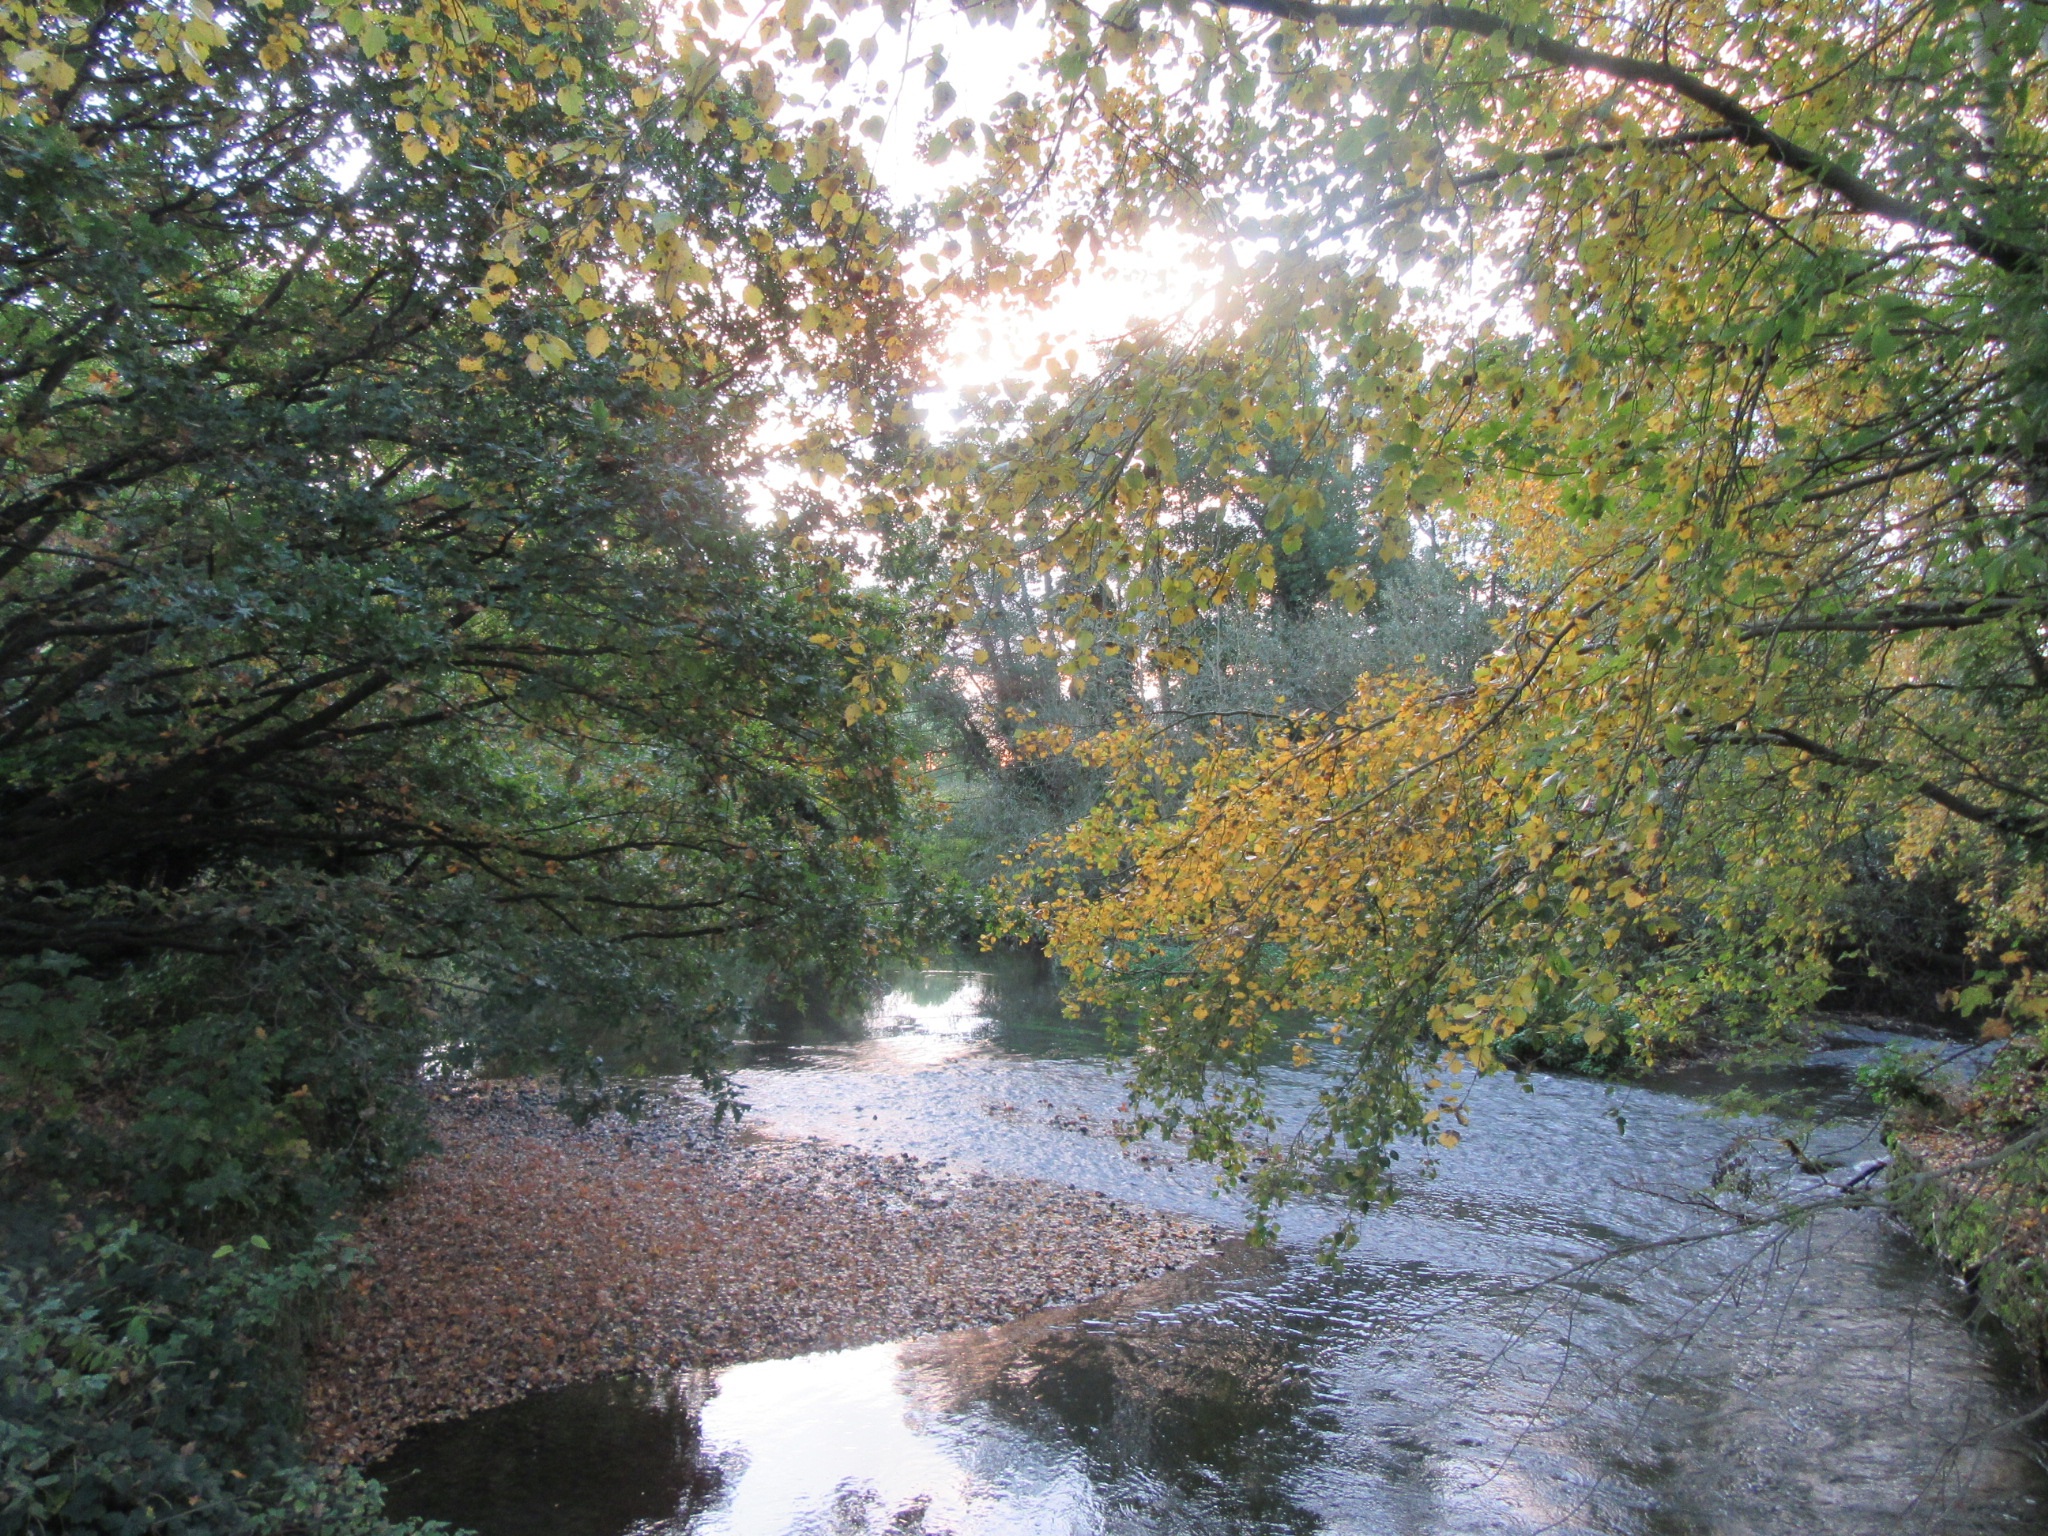
tree, forest, creek, trail, leaf, flower, river, pond, stream, autumn, waterway, body of water, woodland, ecosystem